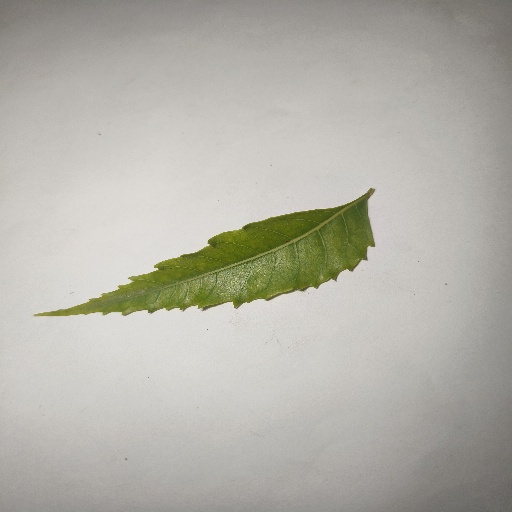
Species: Neem
Leaf condition: Yellow Leaf